Startup.com

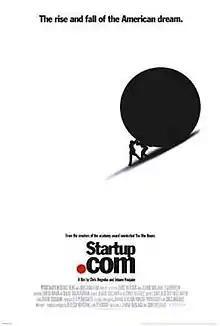
Theatrical release poster

Startup.com is a 2001 American documentary film directed by Jehane Noujaim and Chris Hegedus. D. A. Pennebaker served as a producer on the film. It follows the dot-com start-up govWorks.com, which raised $60 million in funding from Hearst Interactive Media, KKR, the New York Investment Fund, and Sapient.